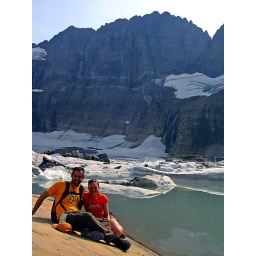
us beside upper grinnell lake. that black line going across the rocks behind us is a volcanic sill.